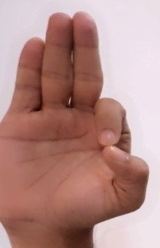
ASL sign: F